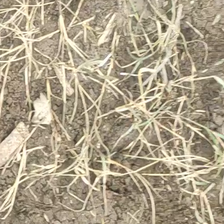
Weed species: Harali_(Cynodon_dactylon)